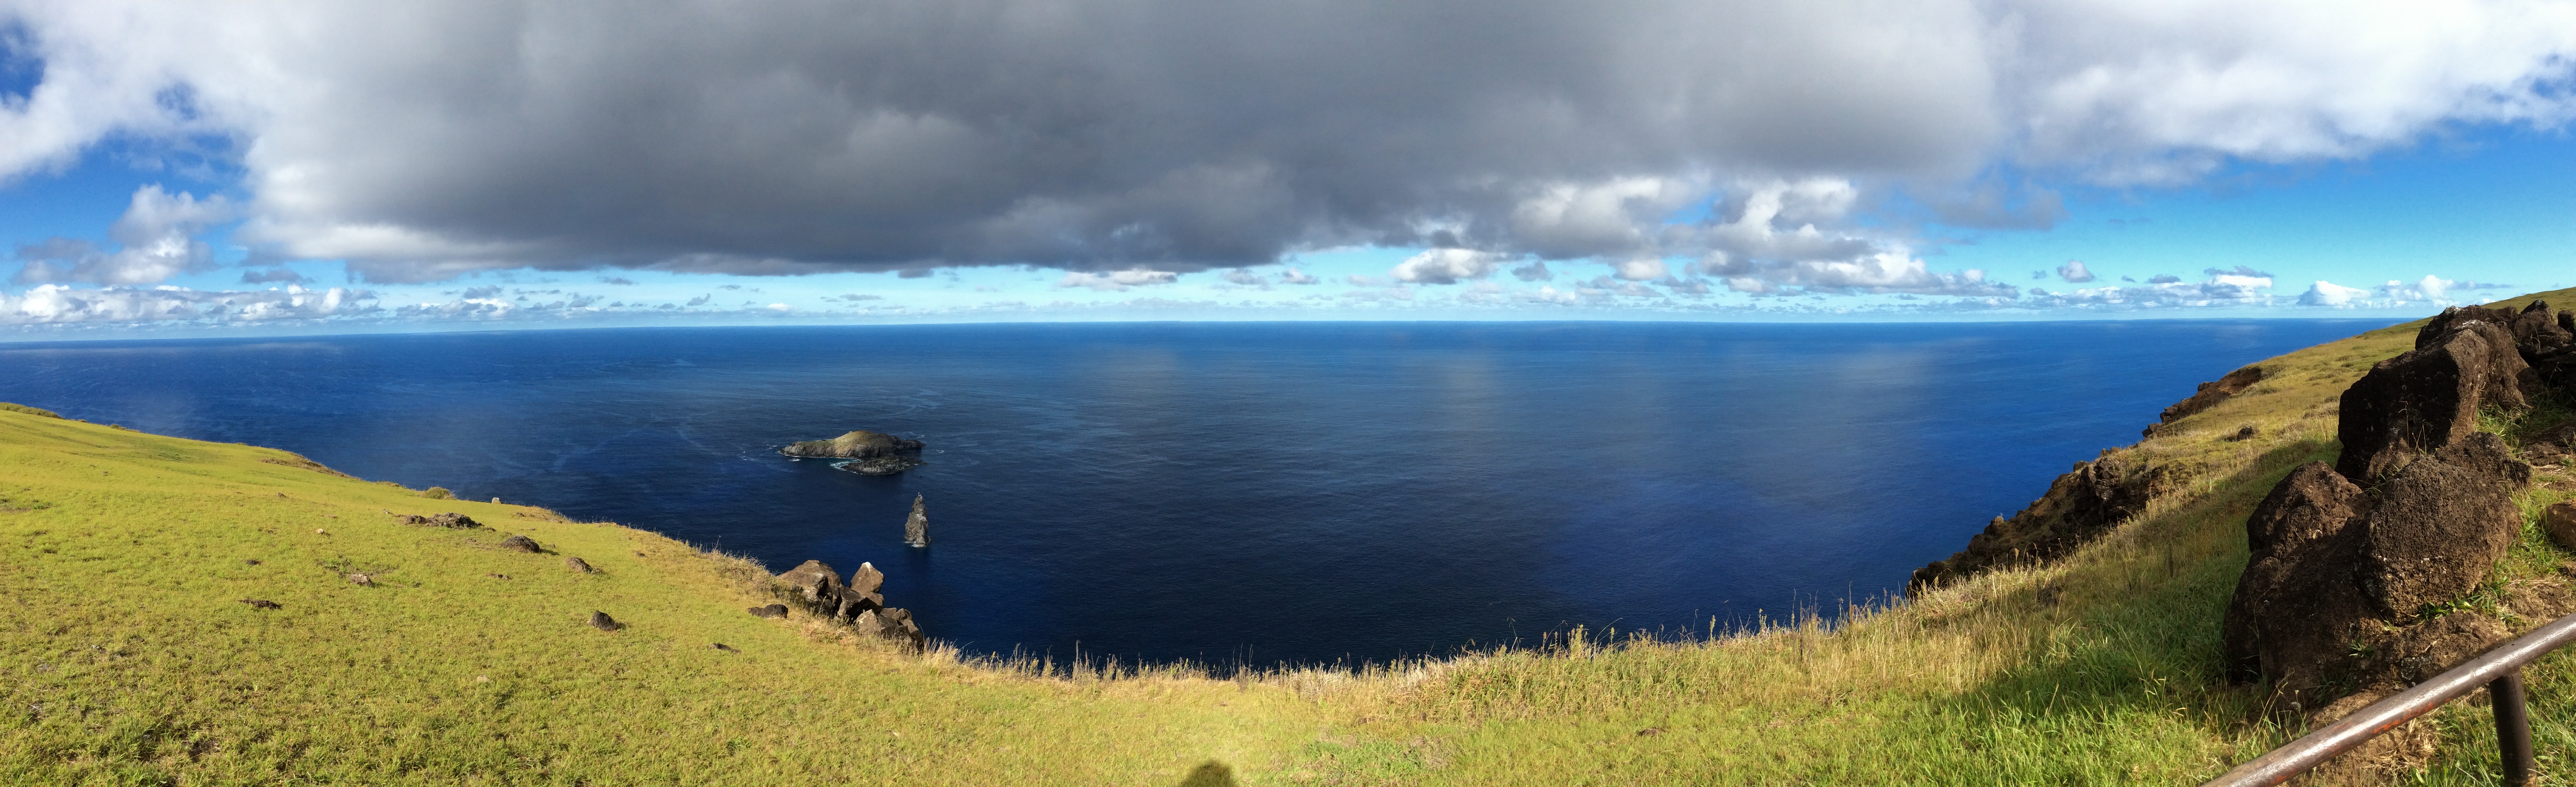
sky, panorama, water resources, photography, cloud, coast, crater lake, mount scenery, hill station, promontory, horizon, bay, lake, cumulus, sea, fjord, loch, landscape, reservoir, computer wallpaper